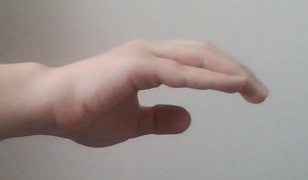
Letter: jeem